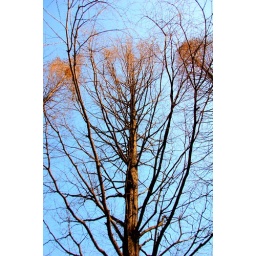
A tall Polar tree against a blue blue sky.